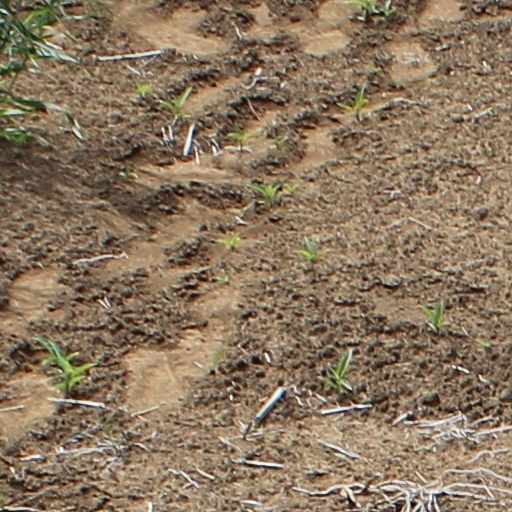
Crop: wheat